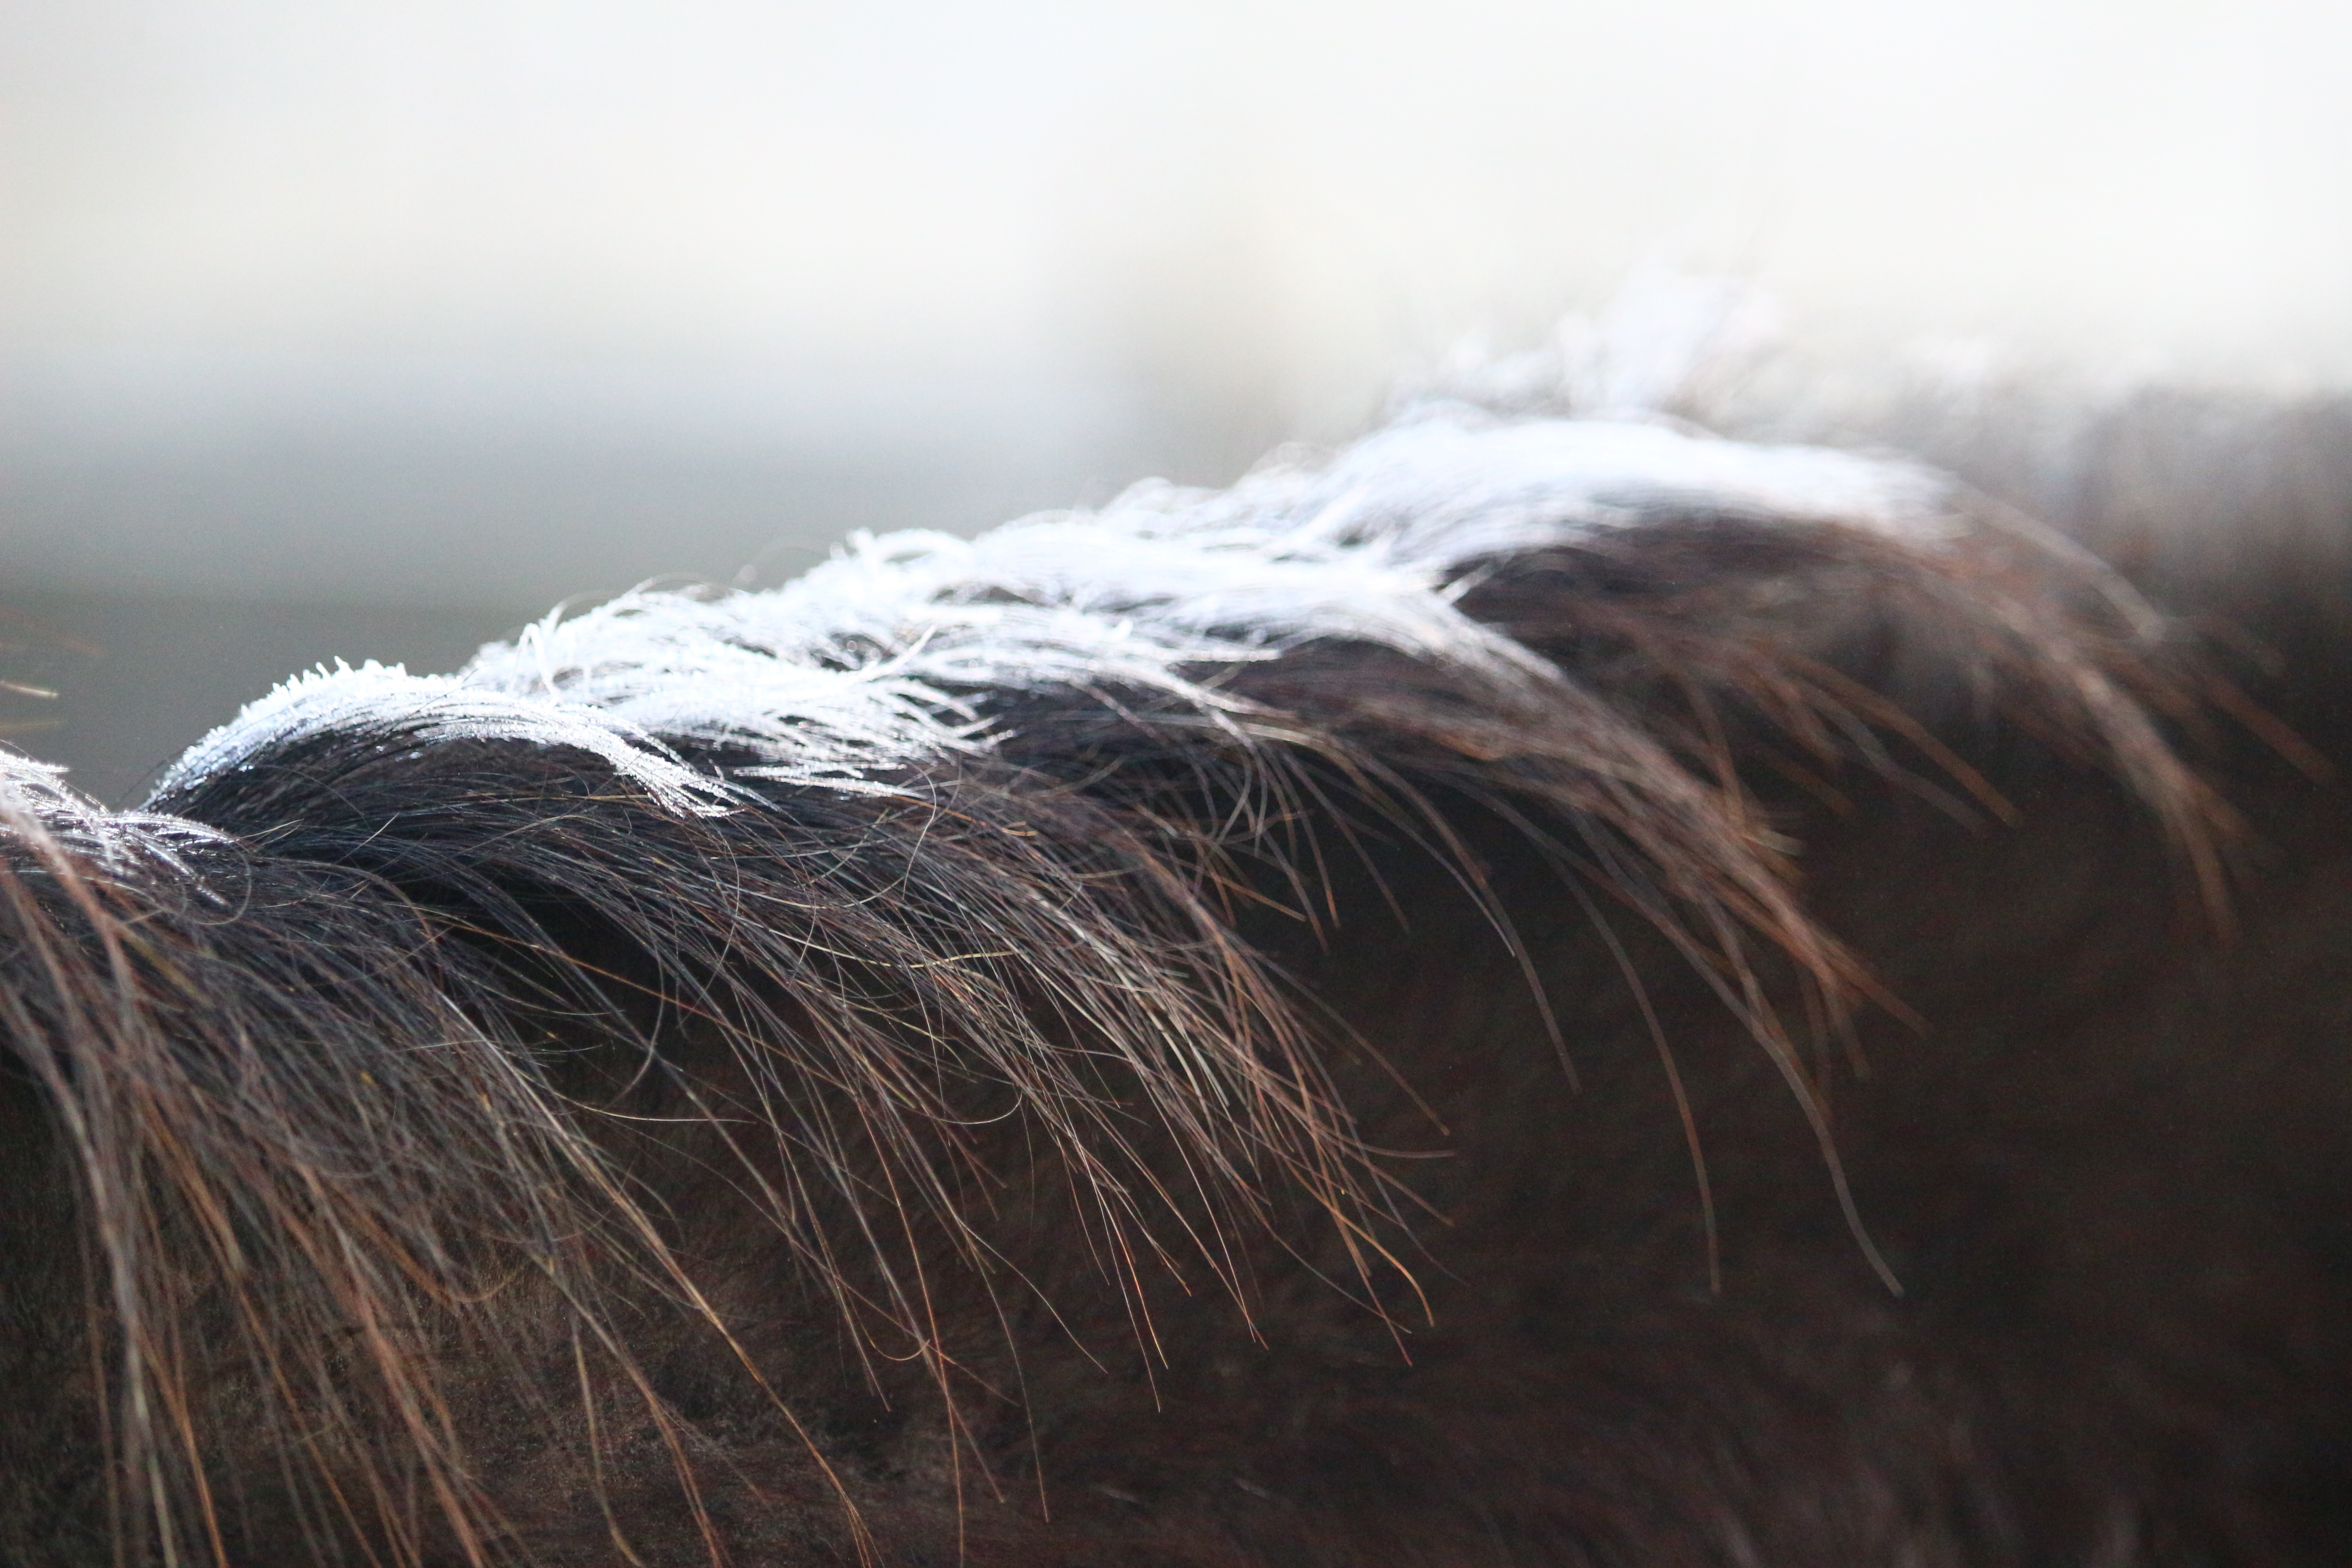
snow, cold, winter, sunlight, wave, fur, horse, weather, mane, frozen, season, material, close up, hoarfrost, freezing, thoroughbred arabian